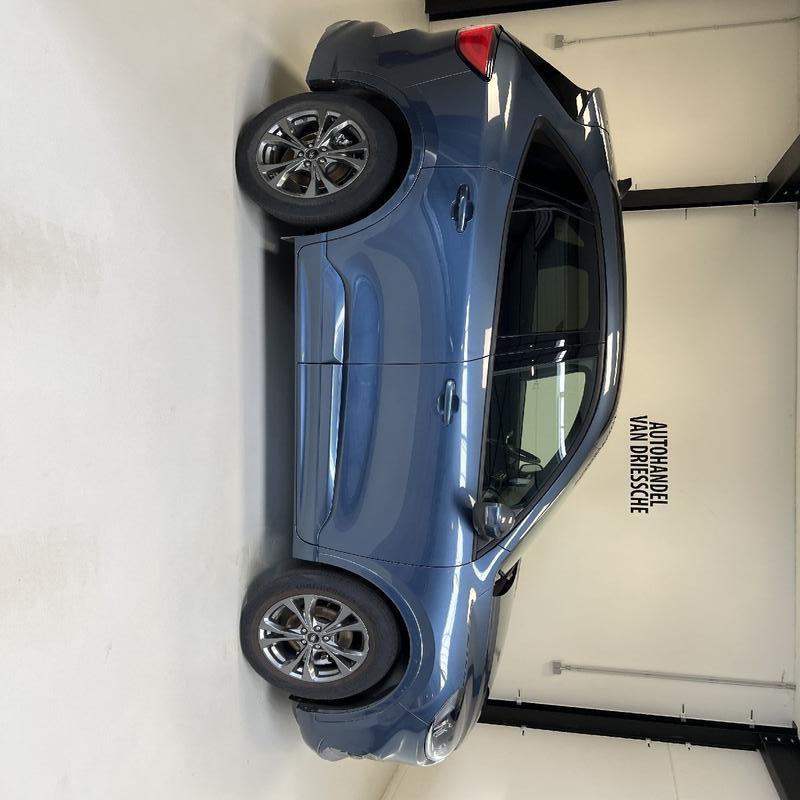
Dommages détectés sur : porte avant droite, porte arrière droite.
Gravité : majeur